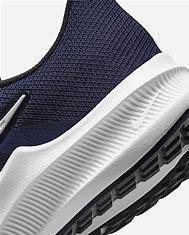
Brand: Nike
Model: Downshifter 11